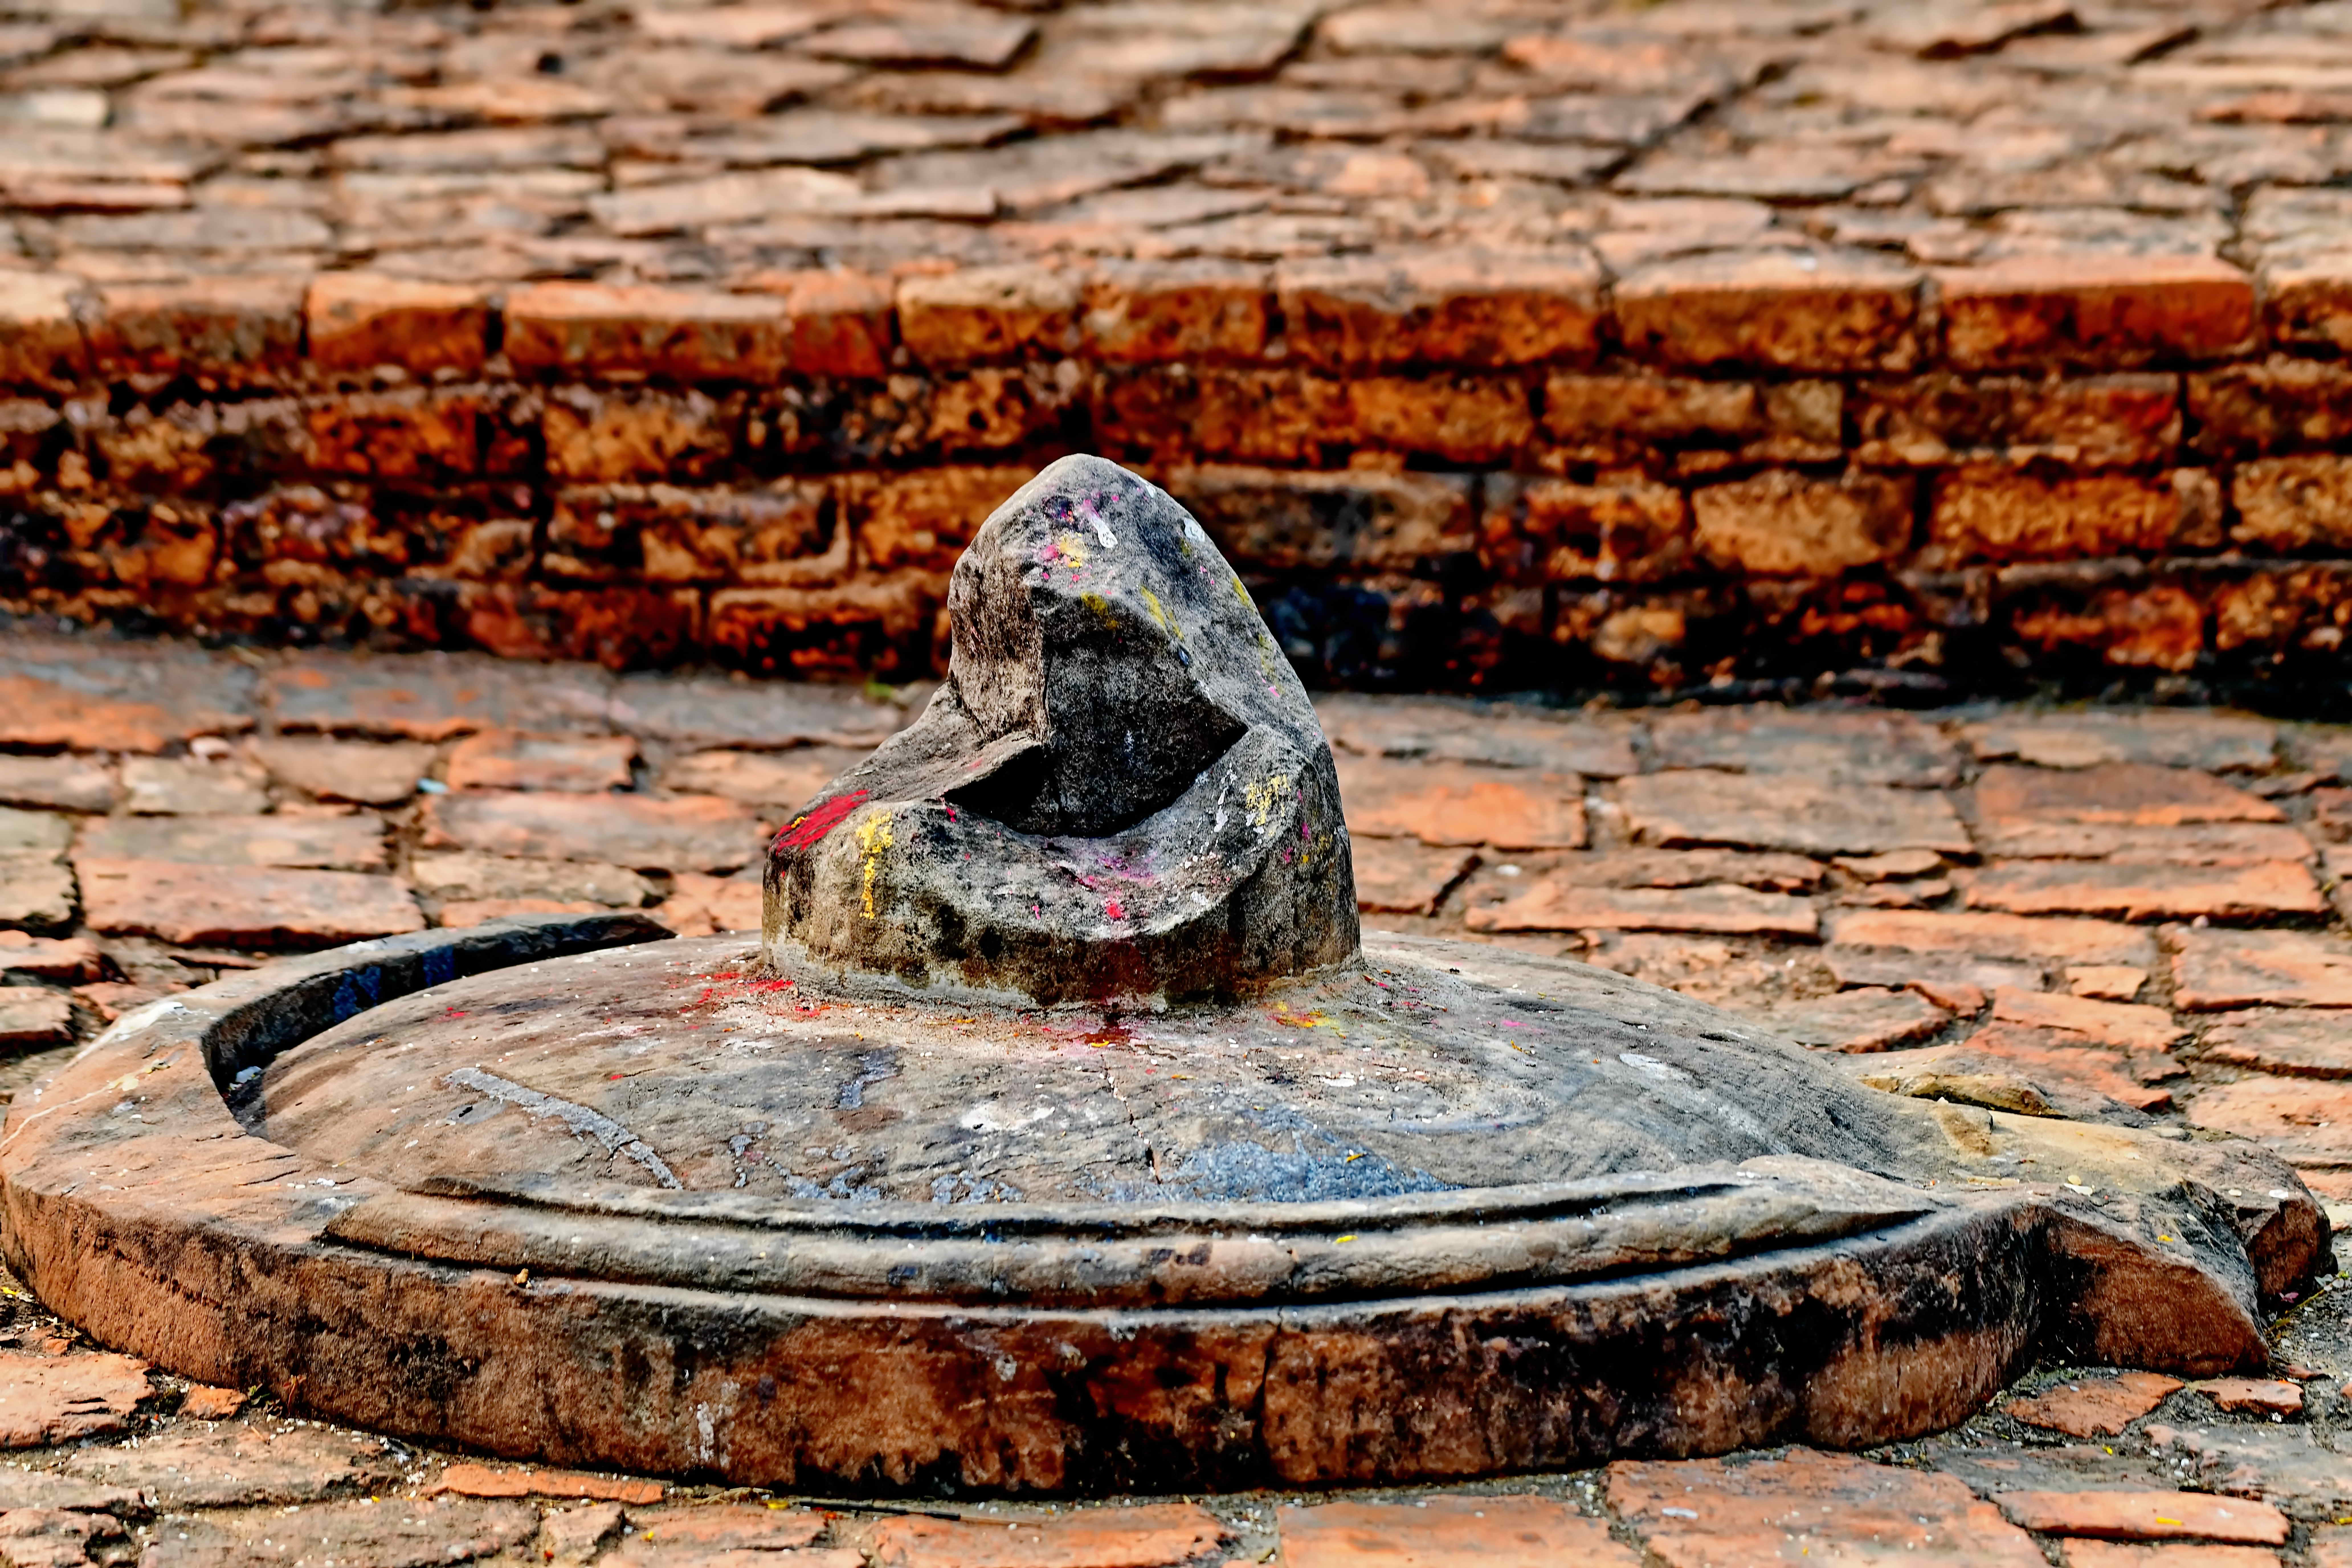
Heritage site: Kudan